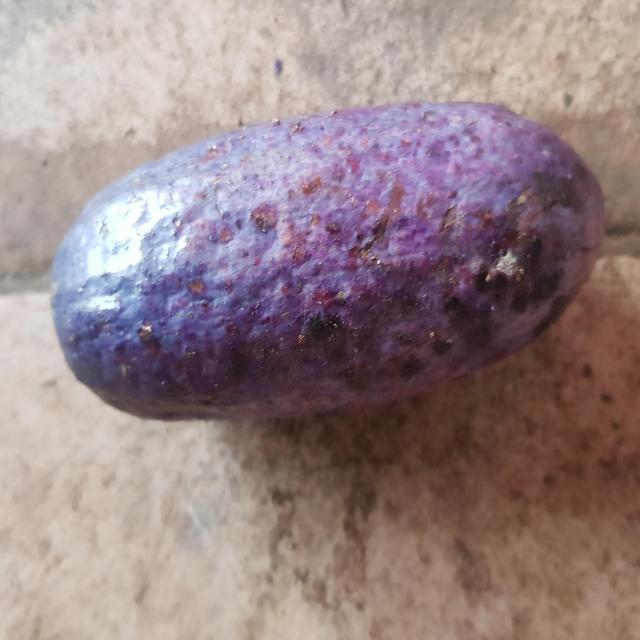
Plum grade: unaffected